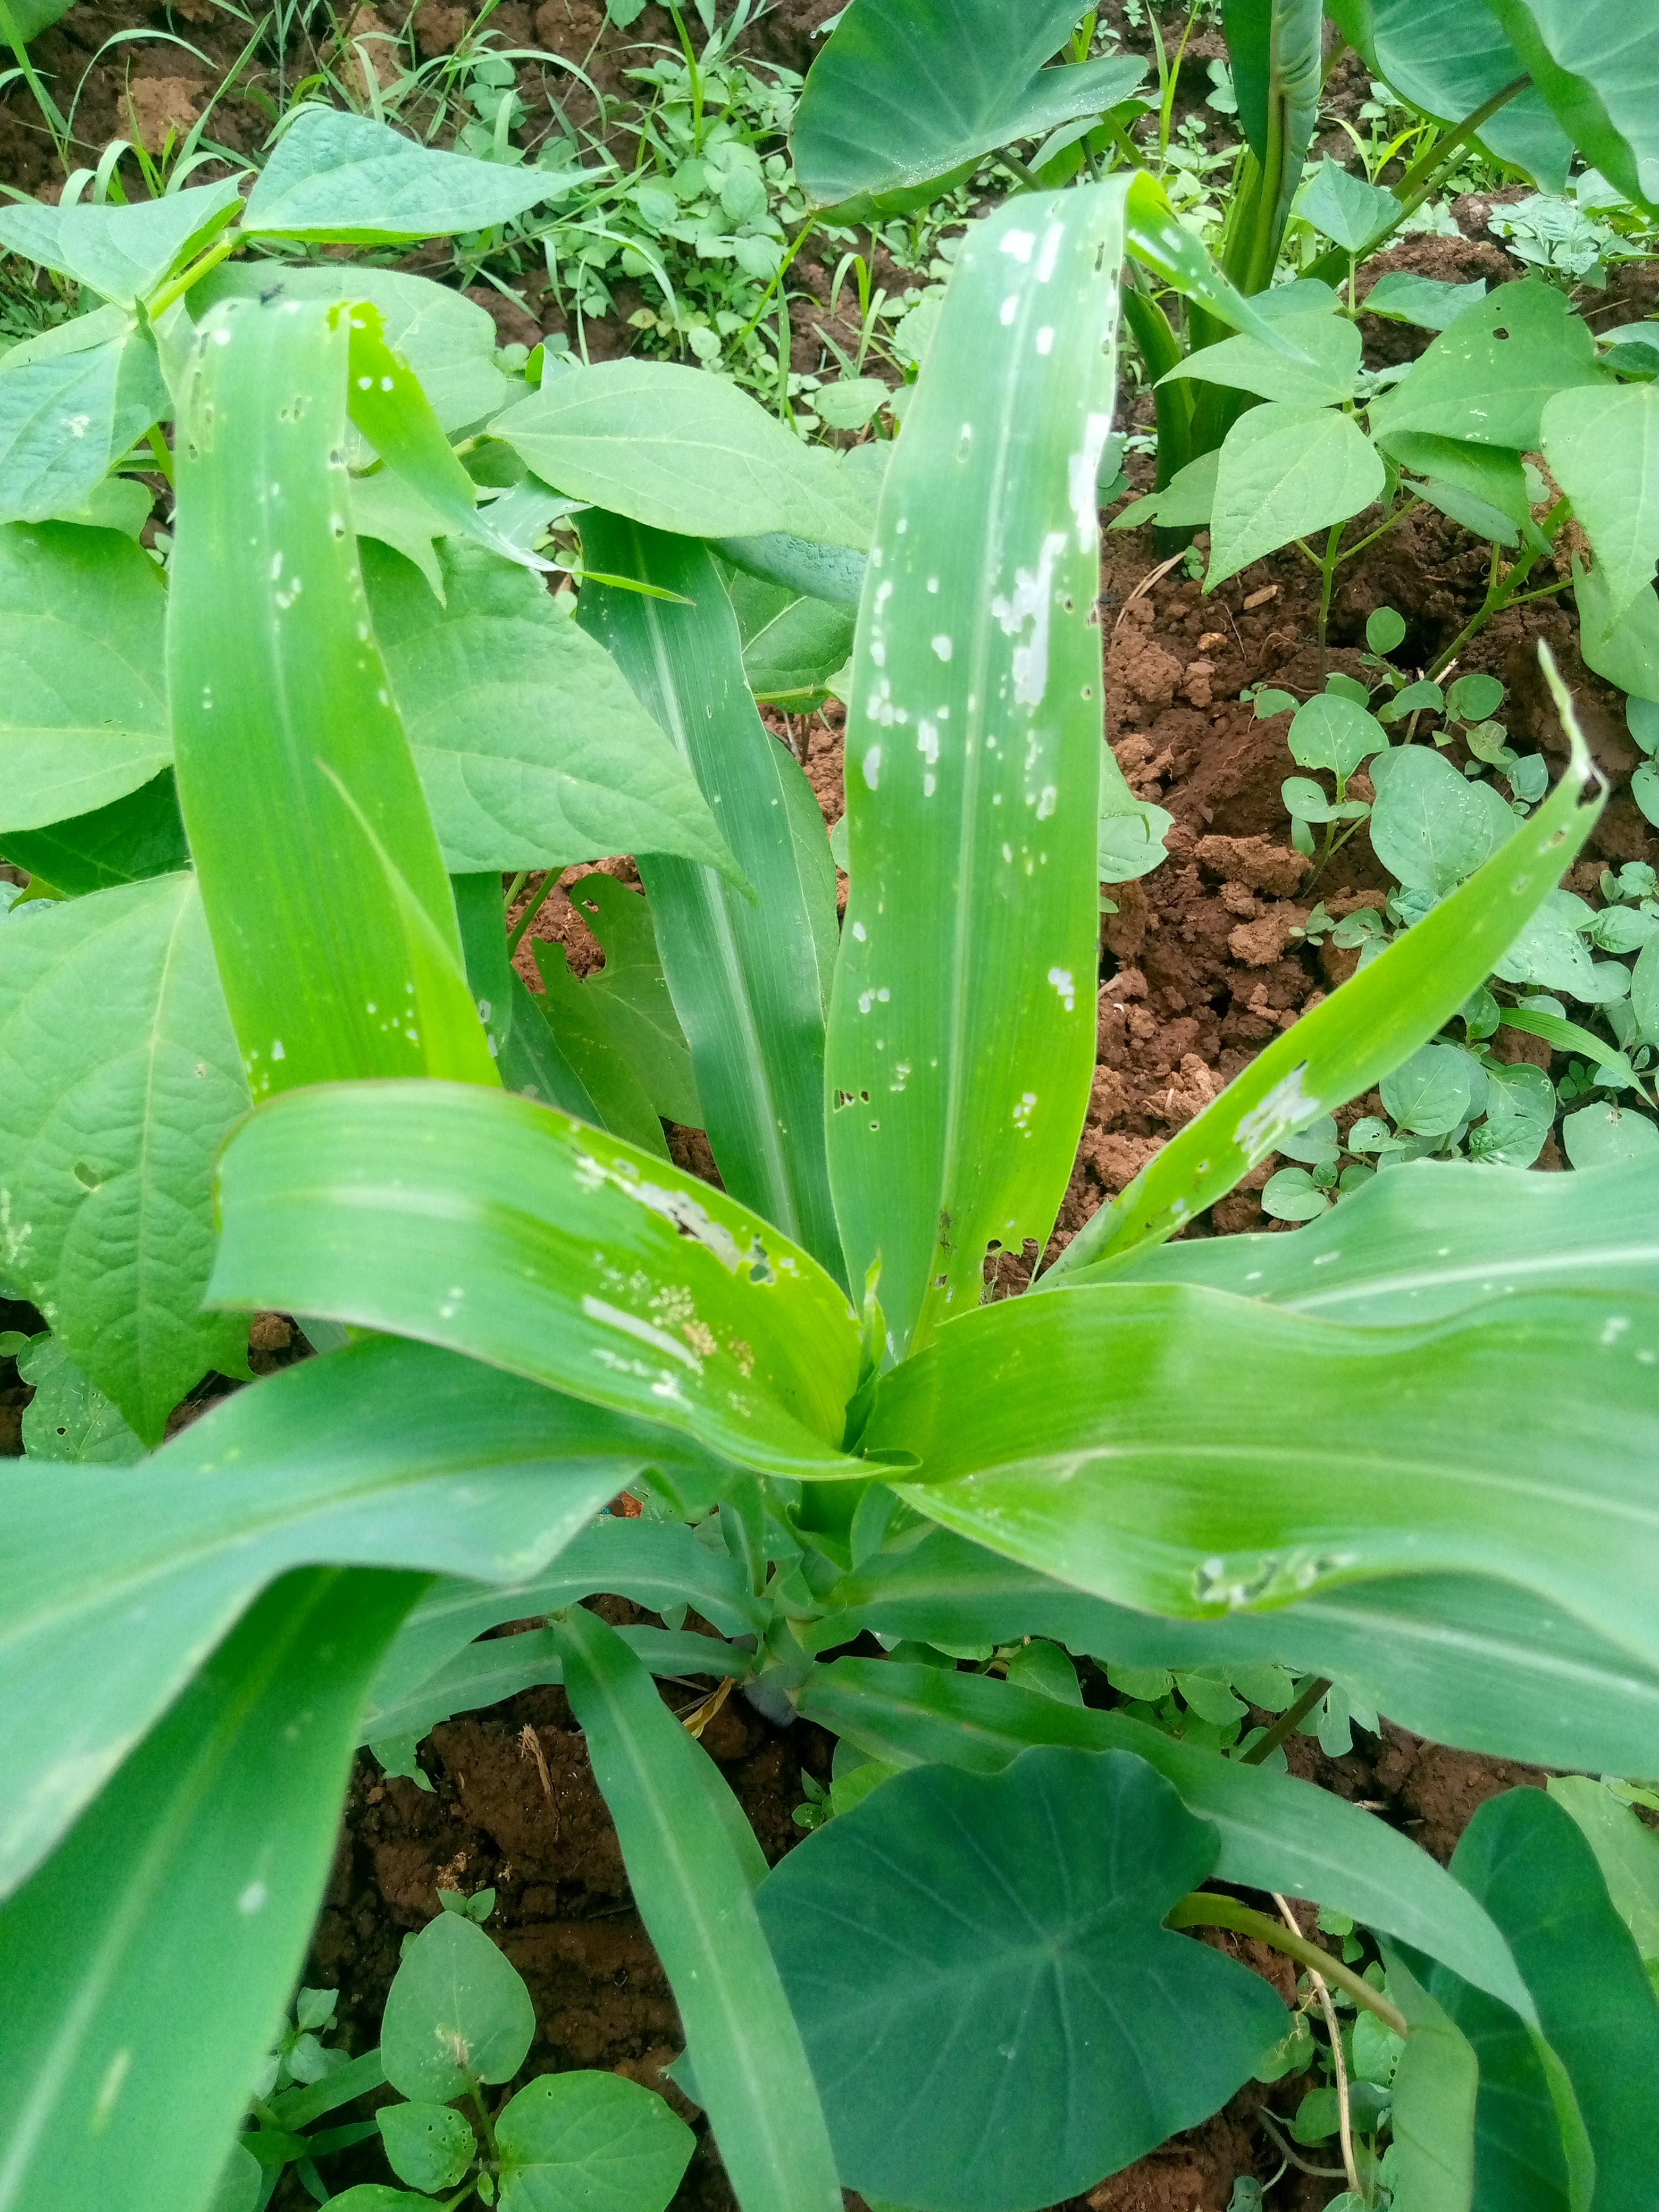
Label: spodoptera_frugiperda